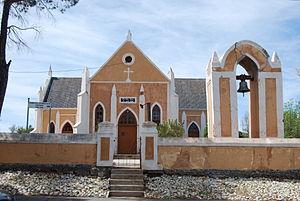
Ladismith est une petite ville située en Afrique du Sud dans la province du Cap-Occidental dans le désert du Karoo.